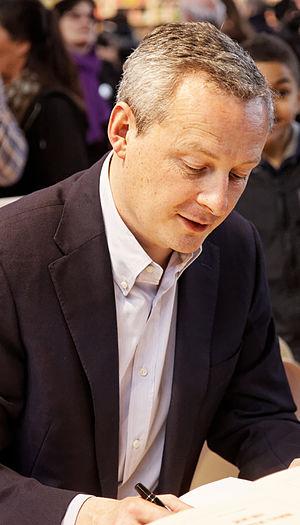
Bruno Le Maire, né le 15 avril 1969 à Neuilly-sur-Seine, est un homme politique français.